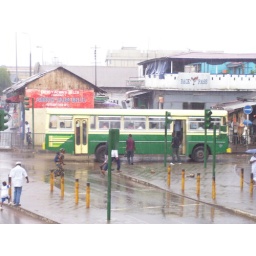
Accra. June 26th, 2009. A bus in James Town after a torrential rain. Behind the bus the bar Back Pass.